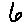
Label: 6